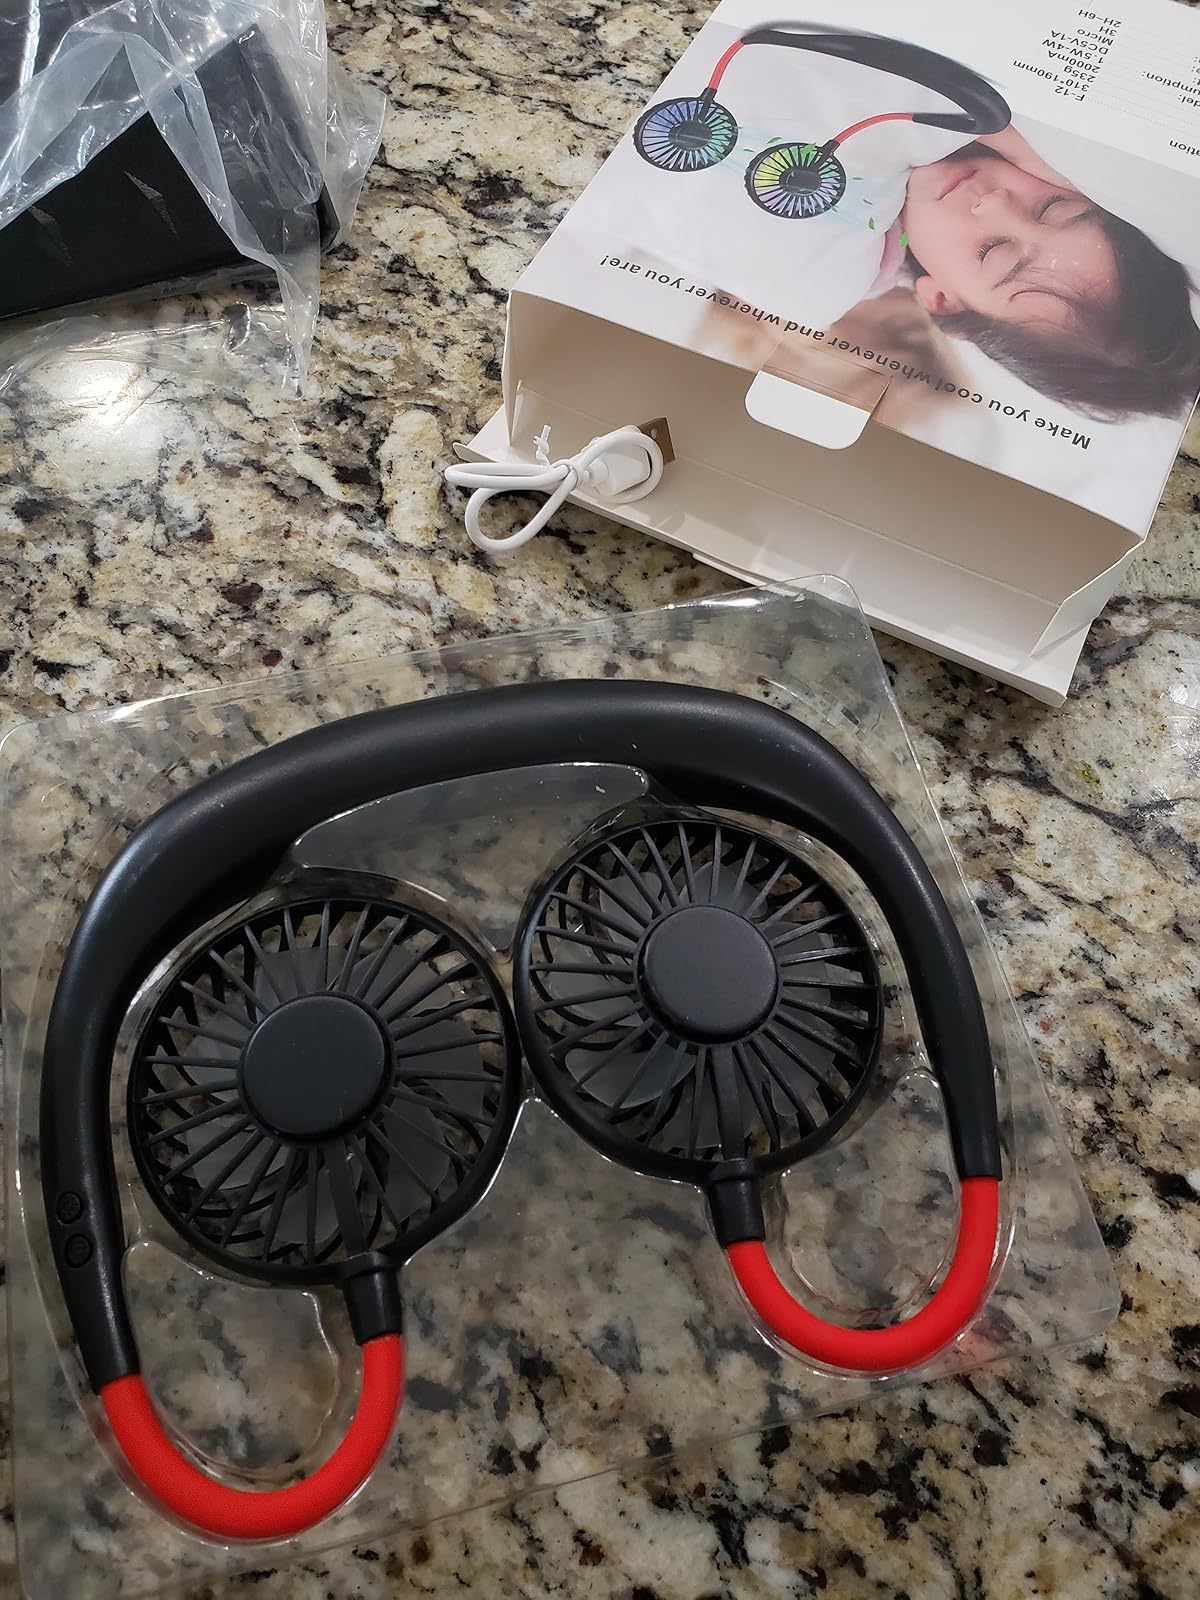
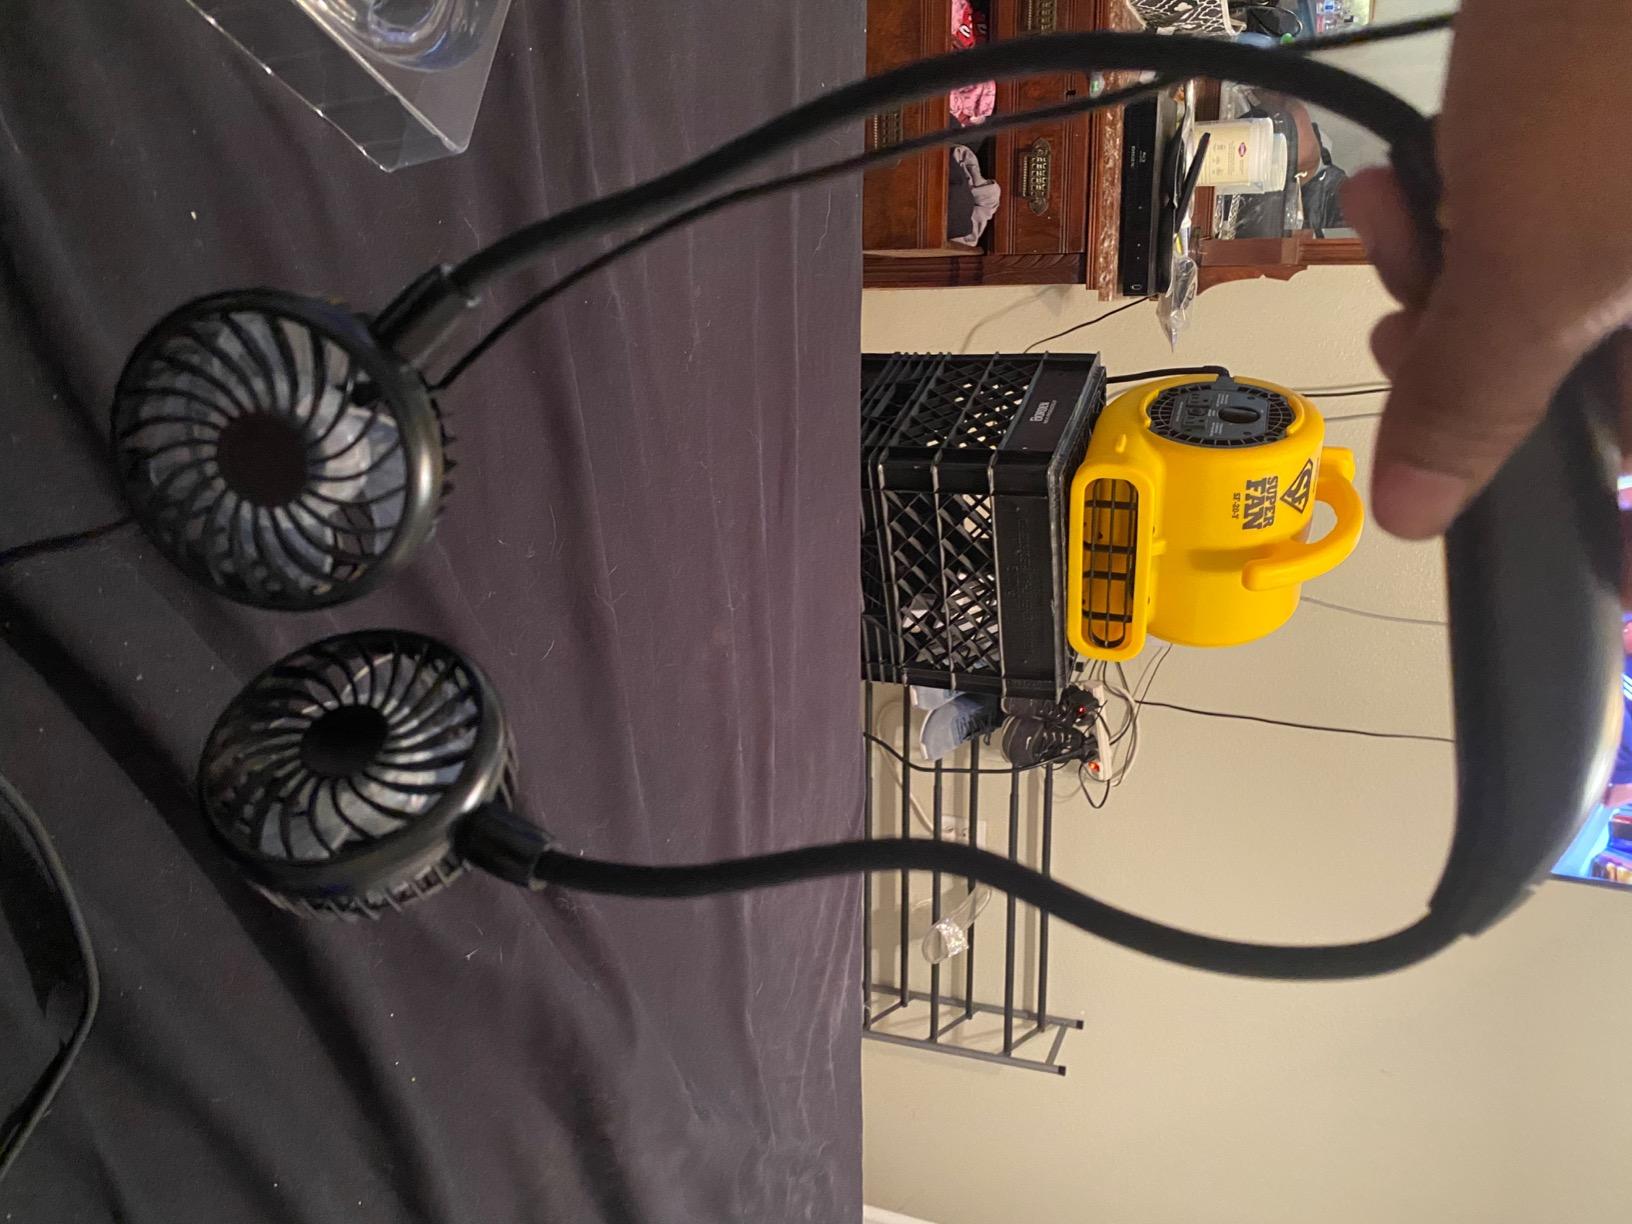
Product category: fan
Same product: no